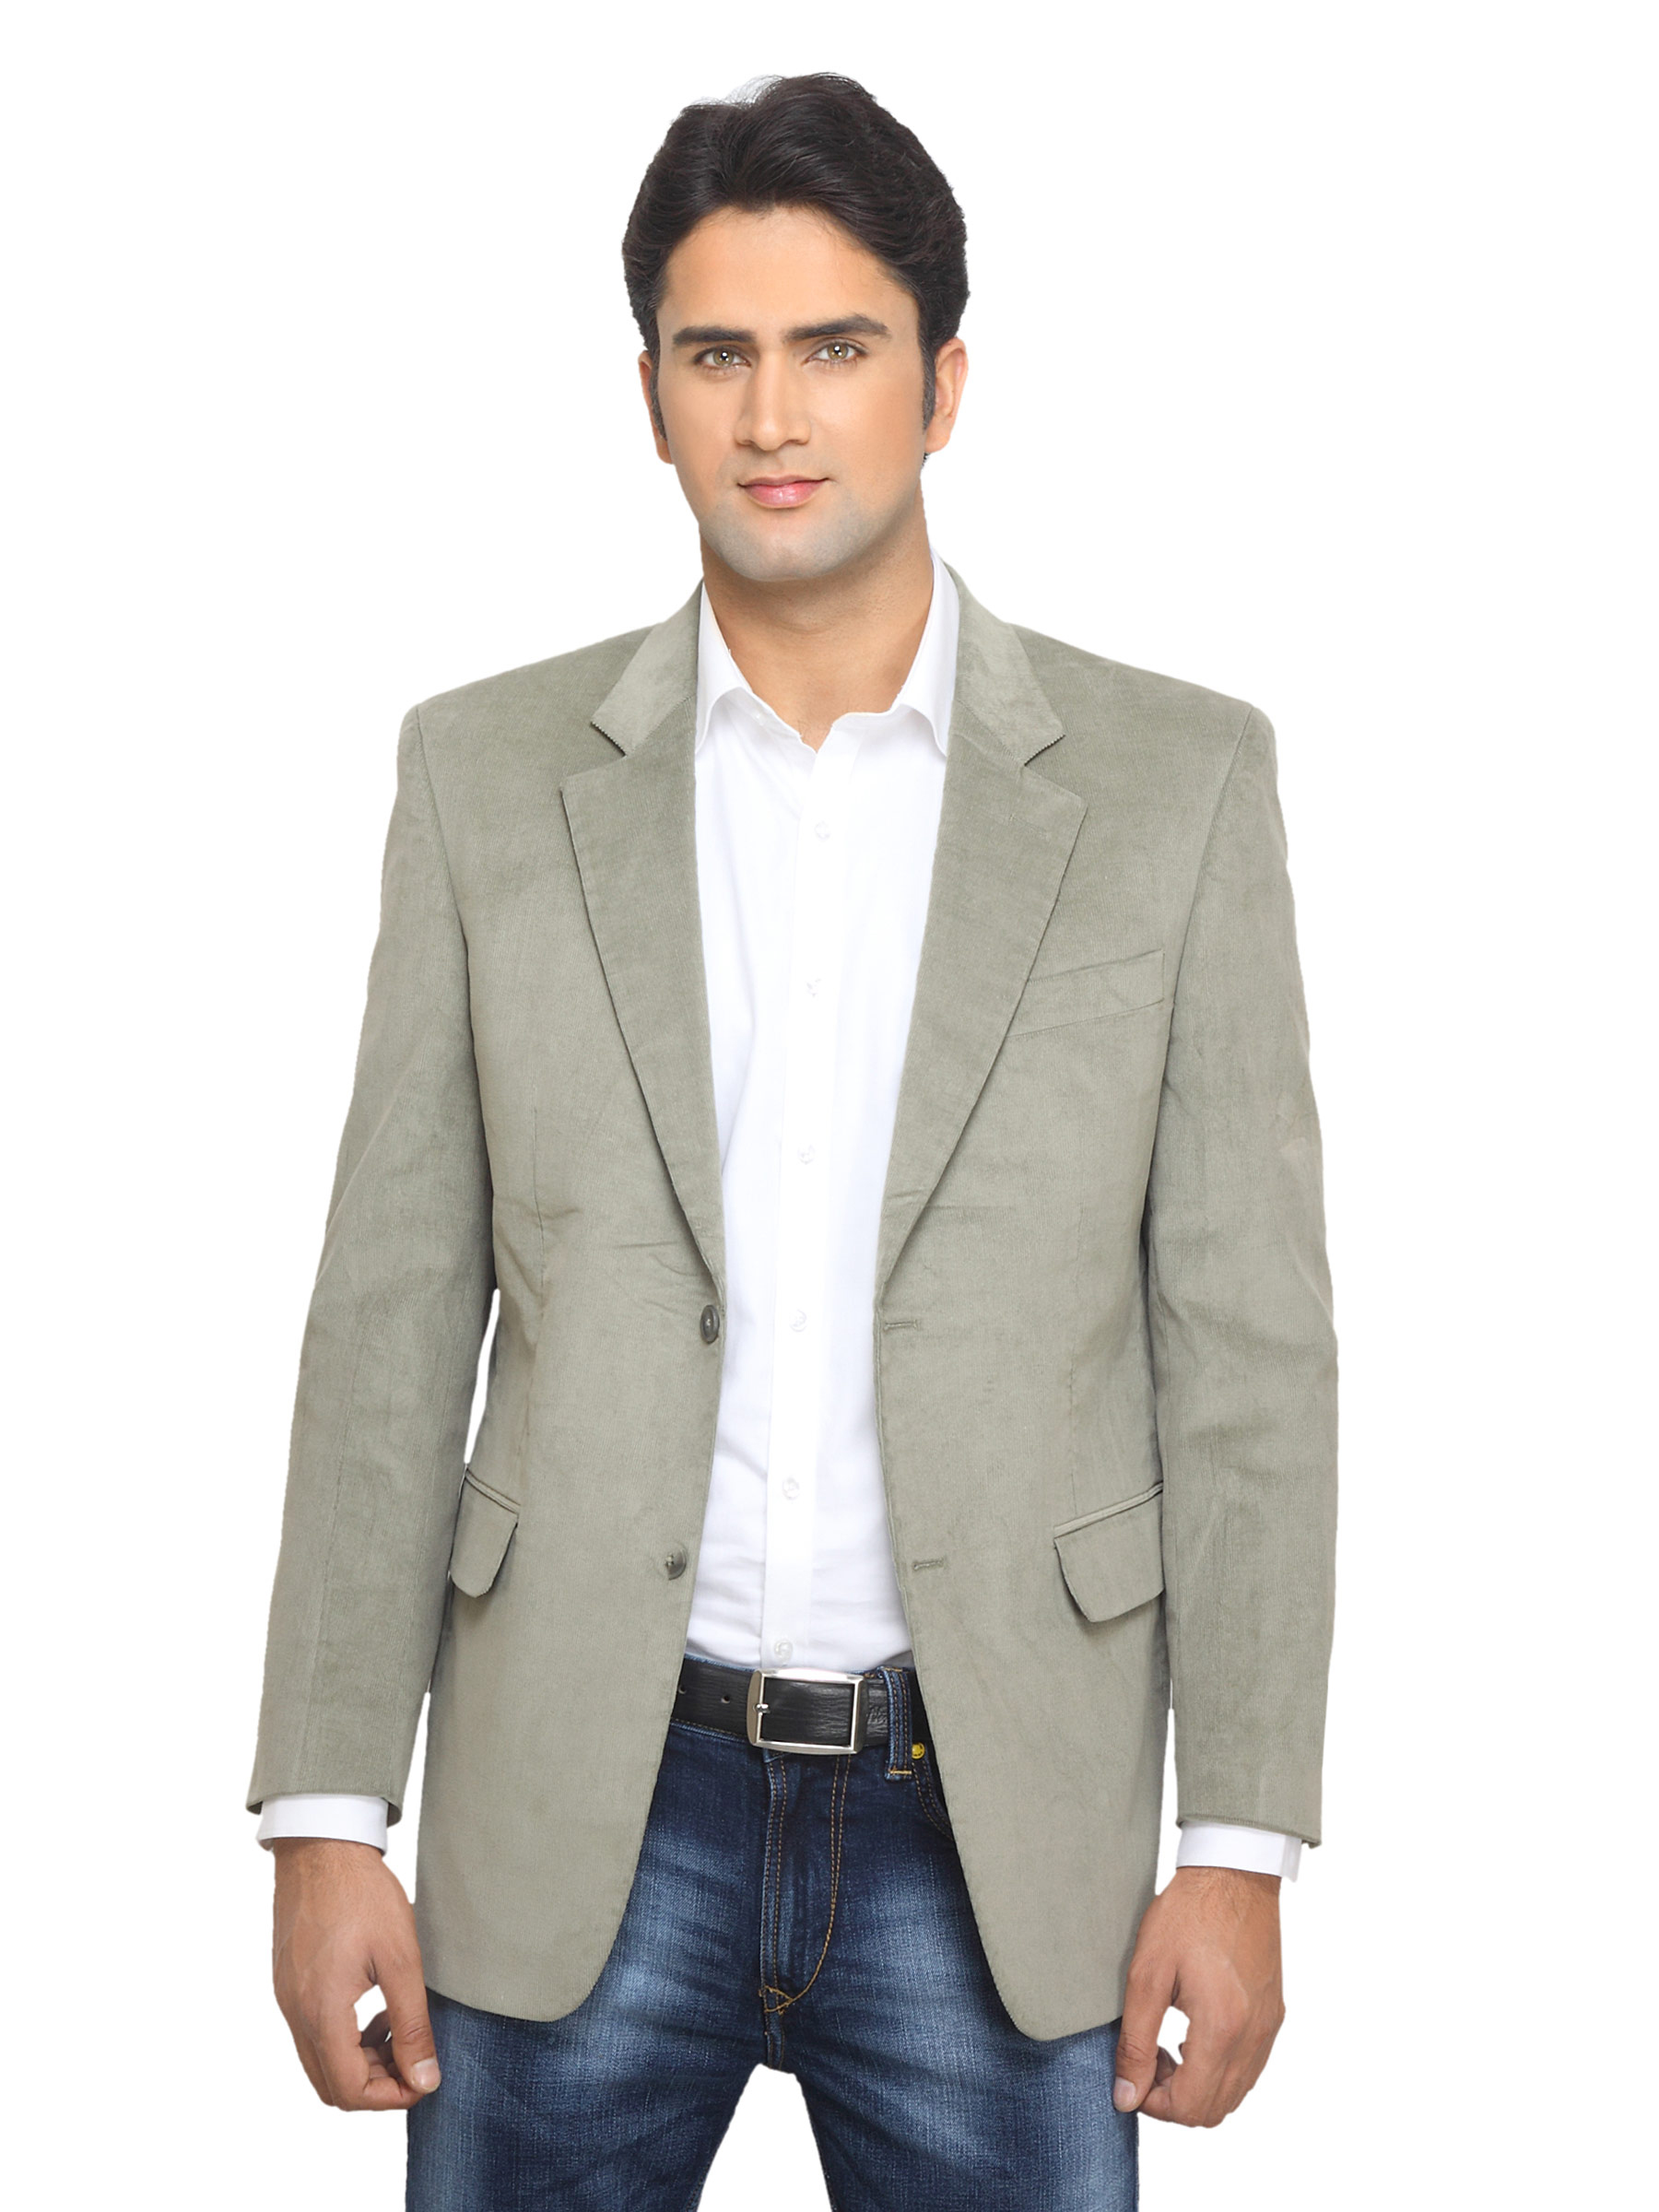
Reid & Taylor Men Semi Formal Olive Blazer
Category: Apparel / Topwear / Blazers
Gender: Men
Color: Olive
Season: Summer 2012
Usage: Formal